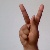
The image shows a hand gesture representing the letter 'K' in Indian Sign Language.